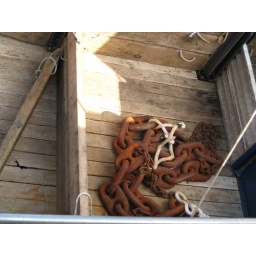
Giant rusty chain on a fishing boat in Newport harbor.